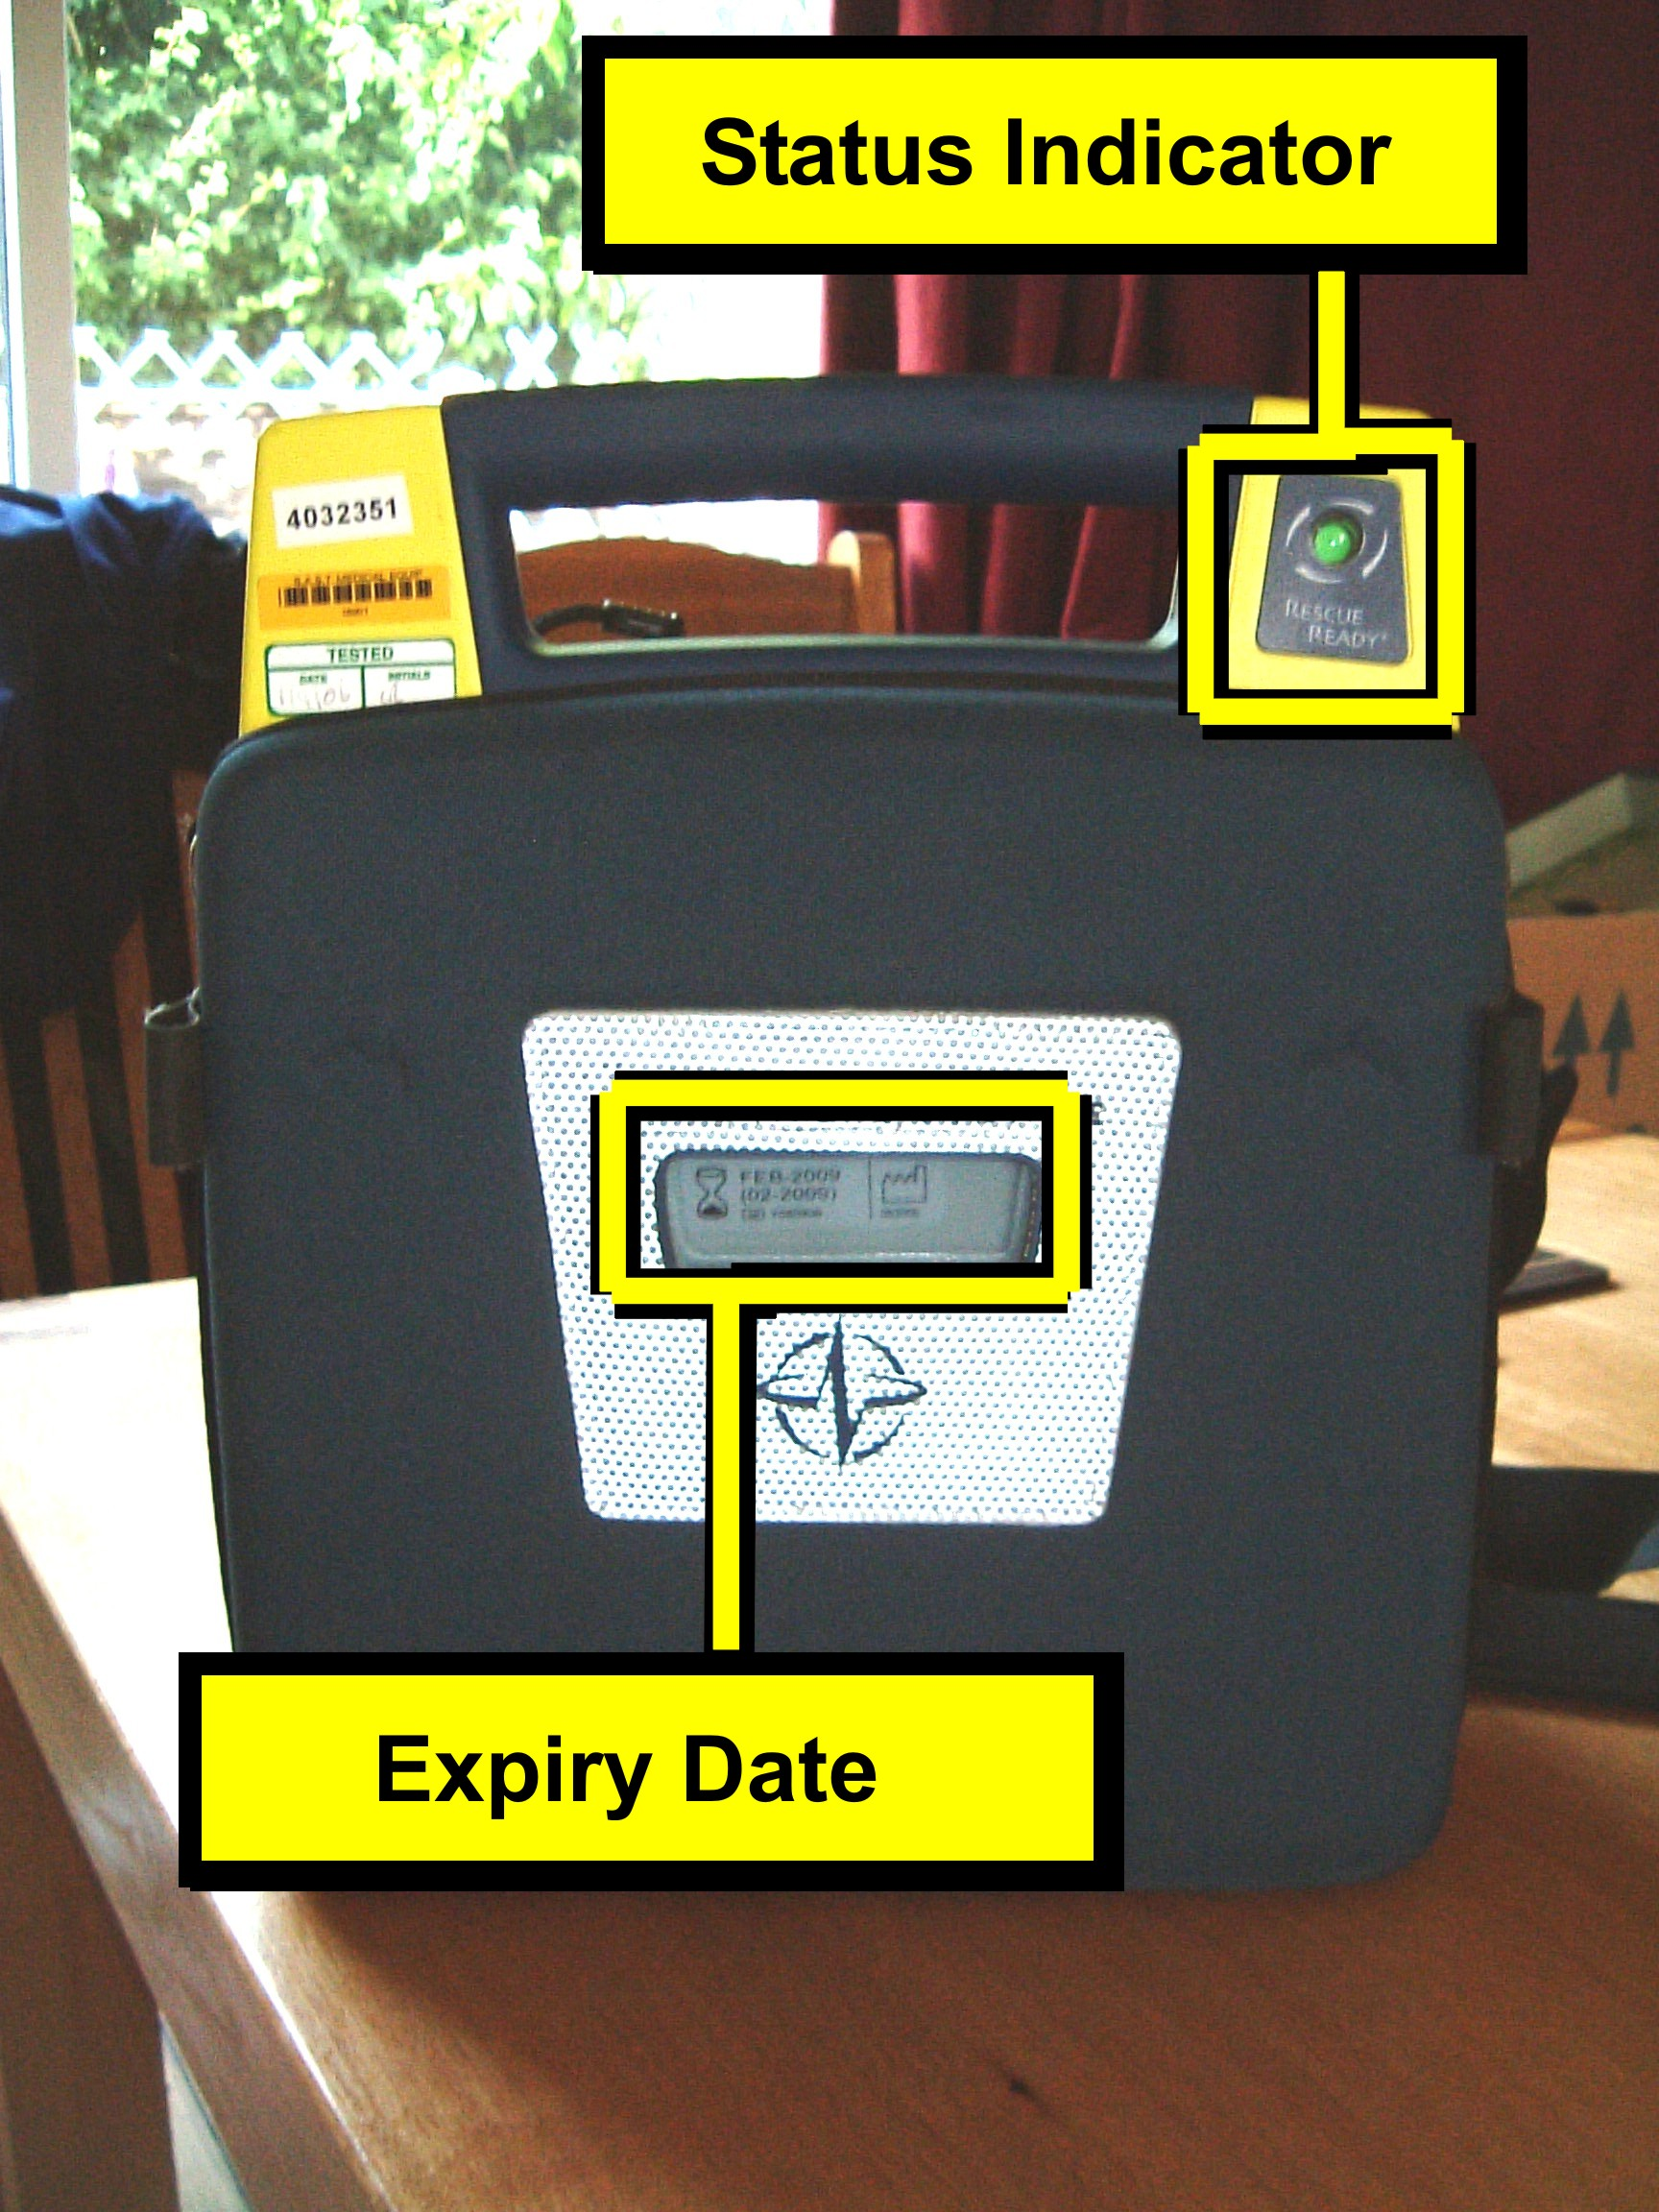
Automated External Defibrillator (AED) annotated to show the checks to be performed on the unit
Specialty: biomedical engineering / devices